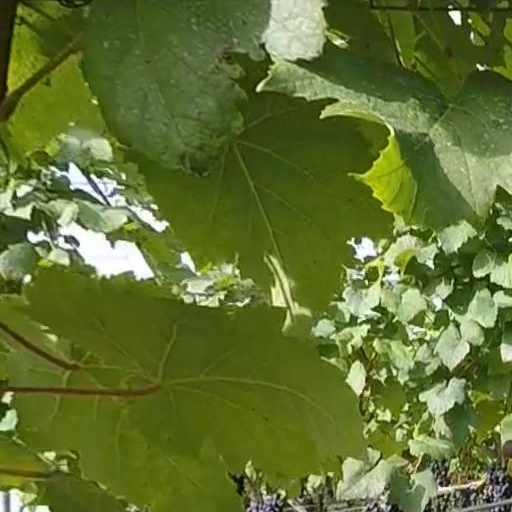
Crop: grape